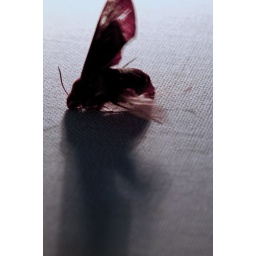
Mr. Elephant, a damaged elephant hawk moth caught by Grail, is a little distressed.